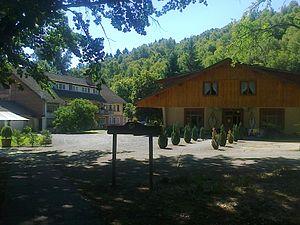
La colonie Dignidad est une communauté sectaire fondée au sud de Santiago du Chili en 1961 par l'ancien militaire nazi Paul Schäfer dont les membres vivaient en autarcie complète, pratiquement sans contact avec le monde exterieur.